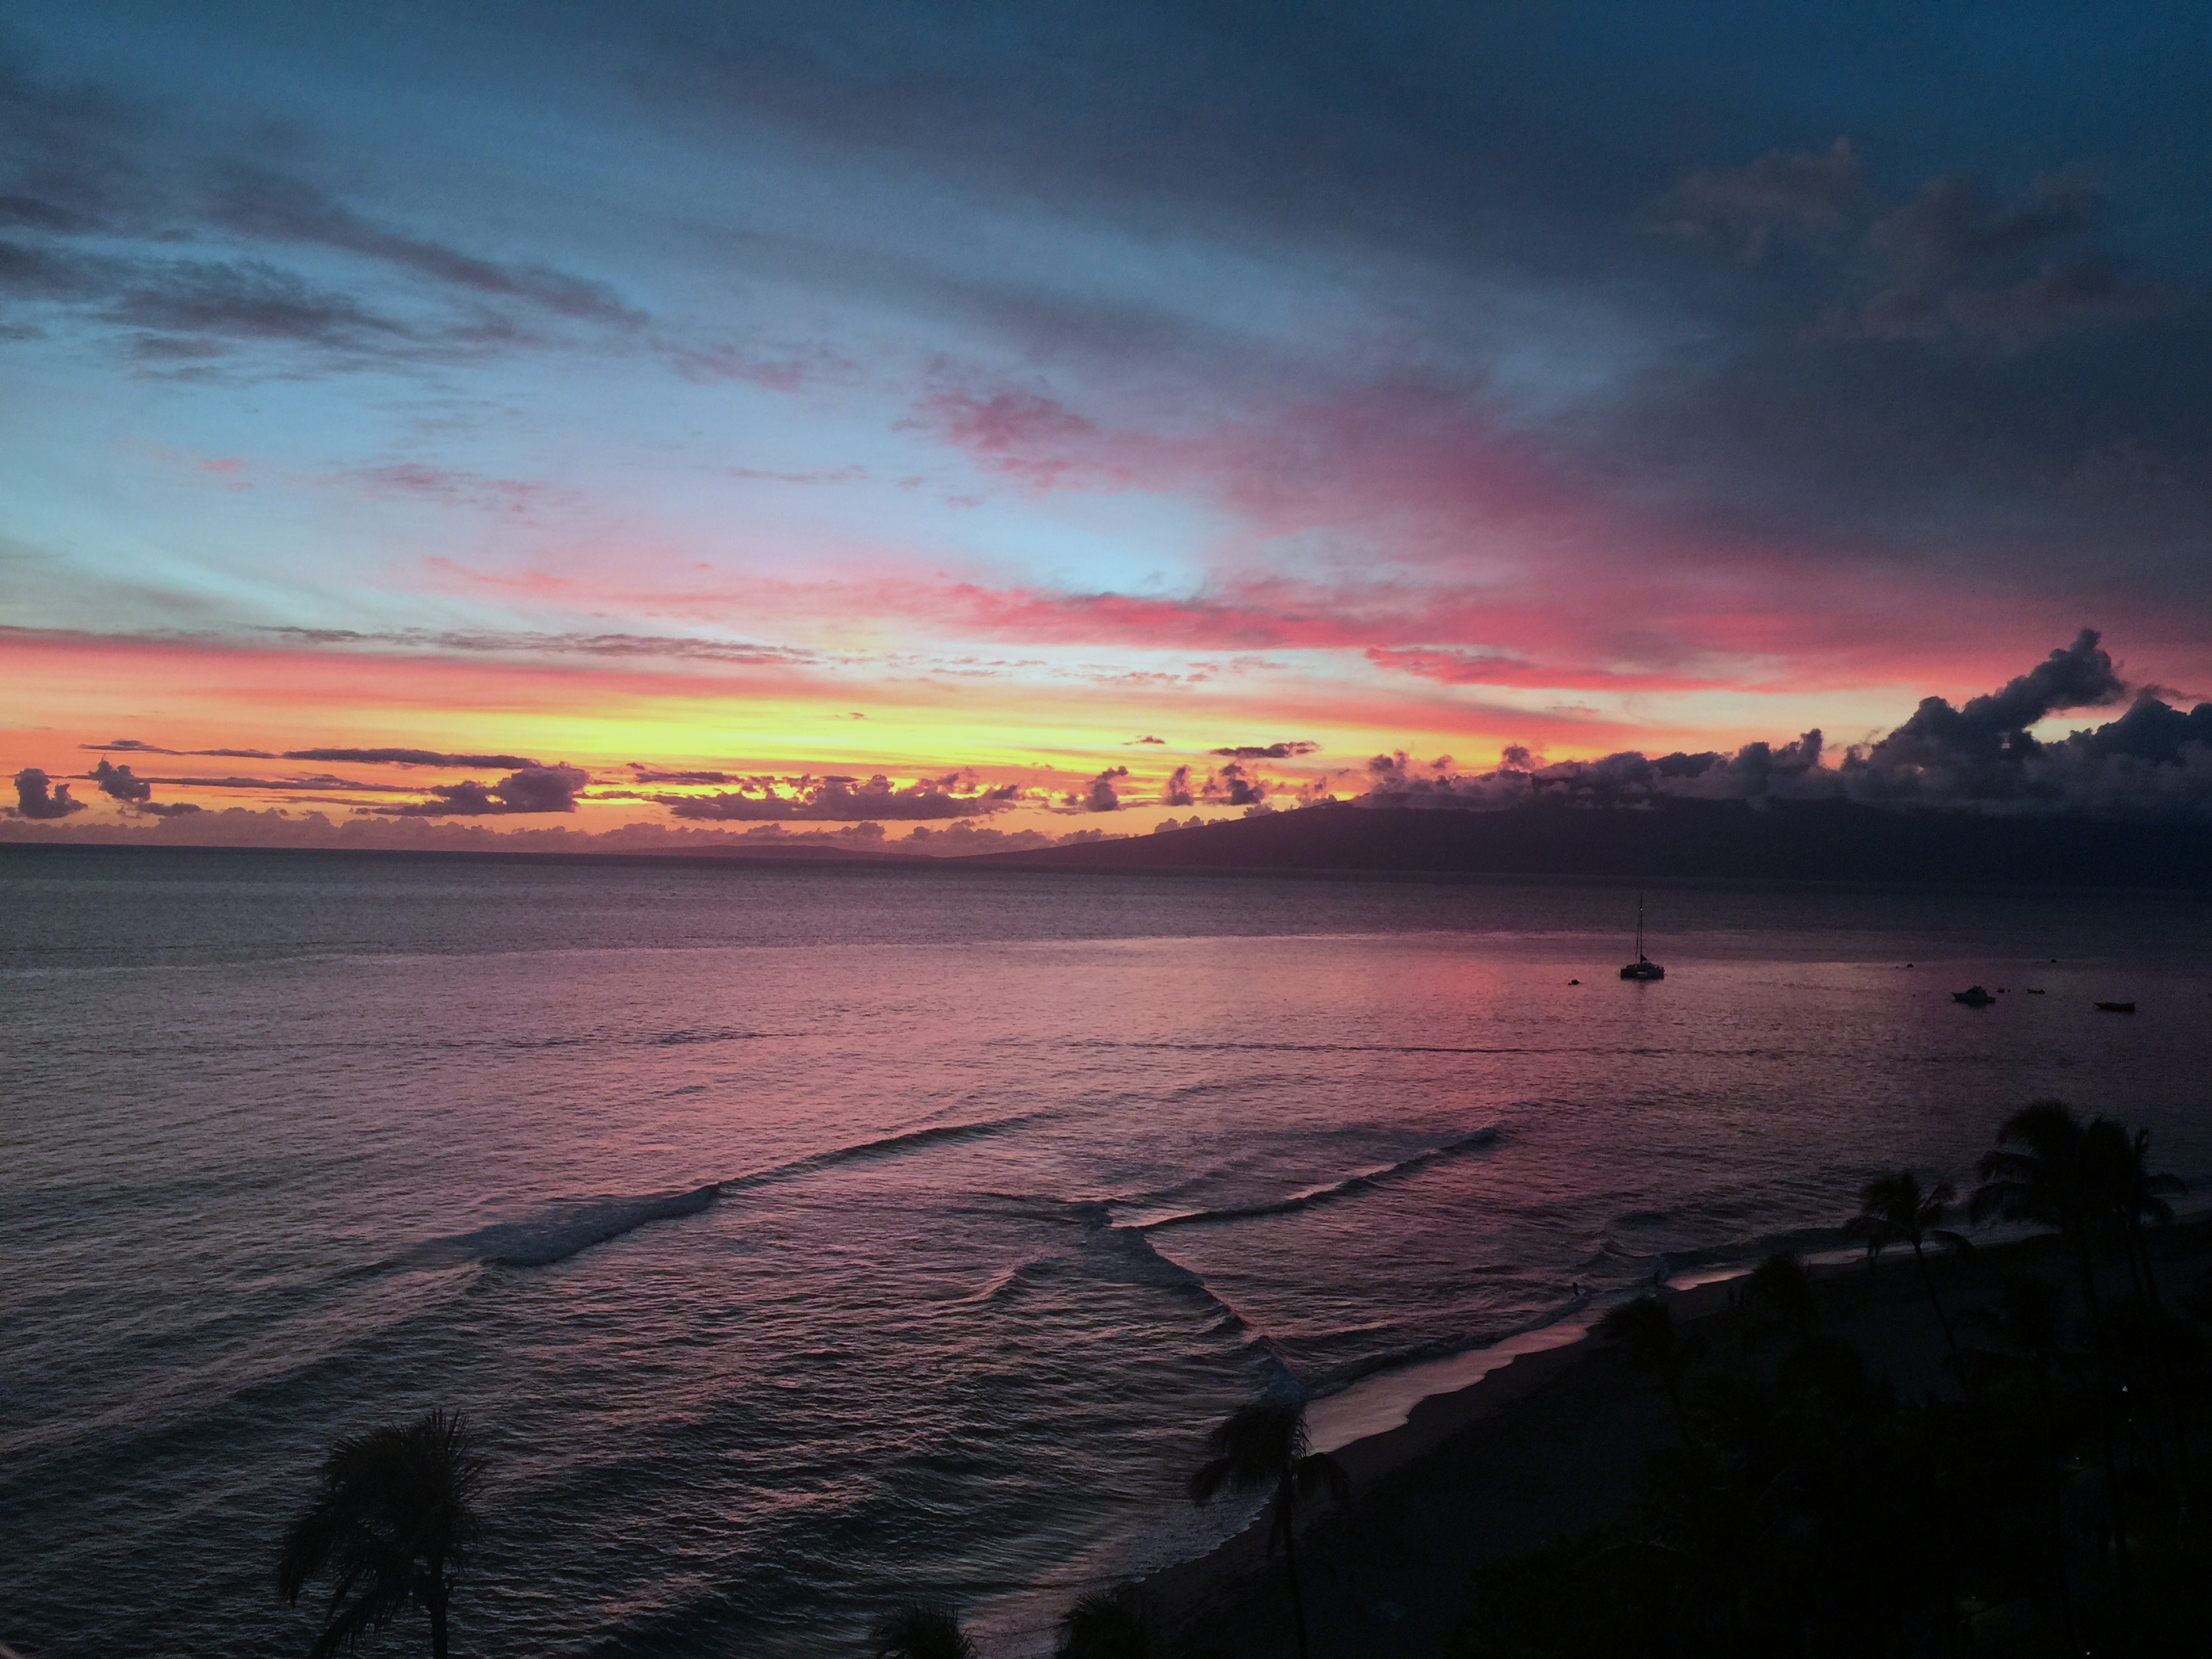
beach, sea, coast, ocean, horizon, cloud, sunrise, sunset, morning, shore, wave, dawn, dusk, evening, bay, body of water, afterglow, wind wave